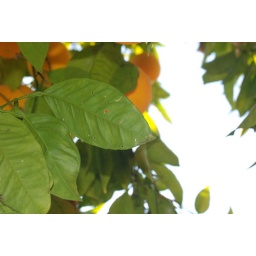
orange tree in my backyard